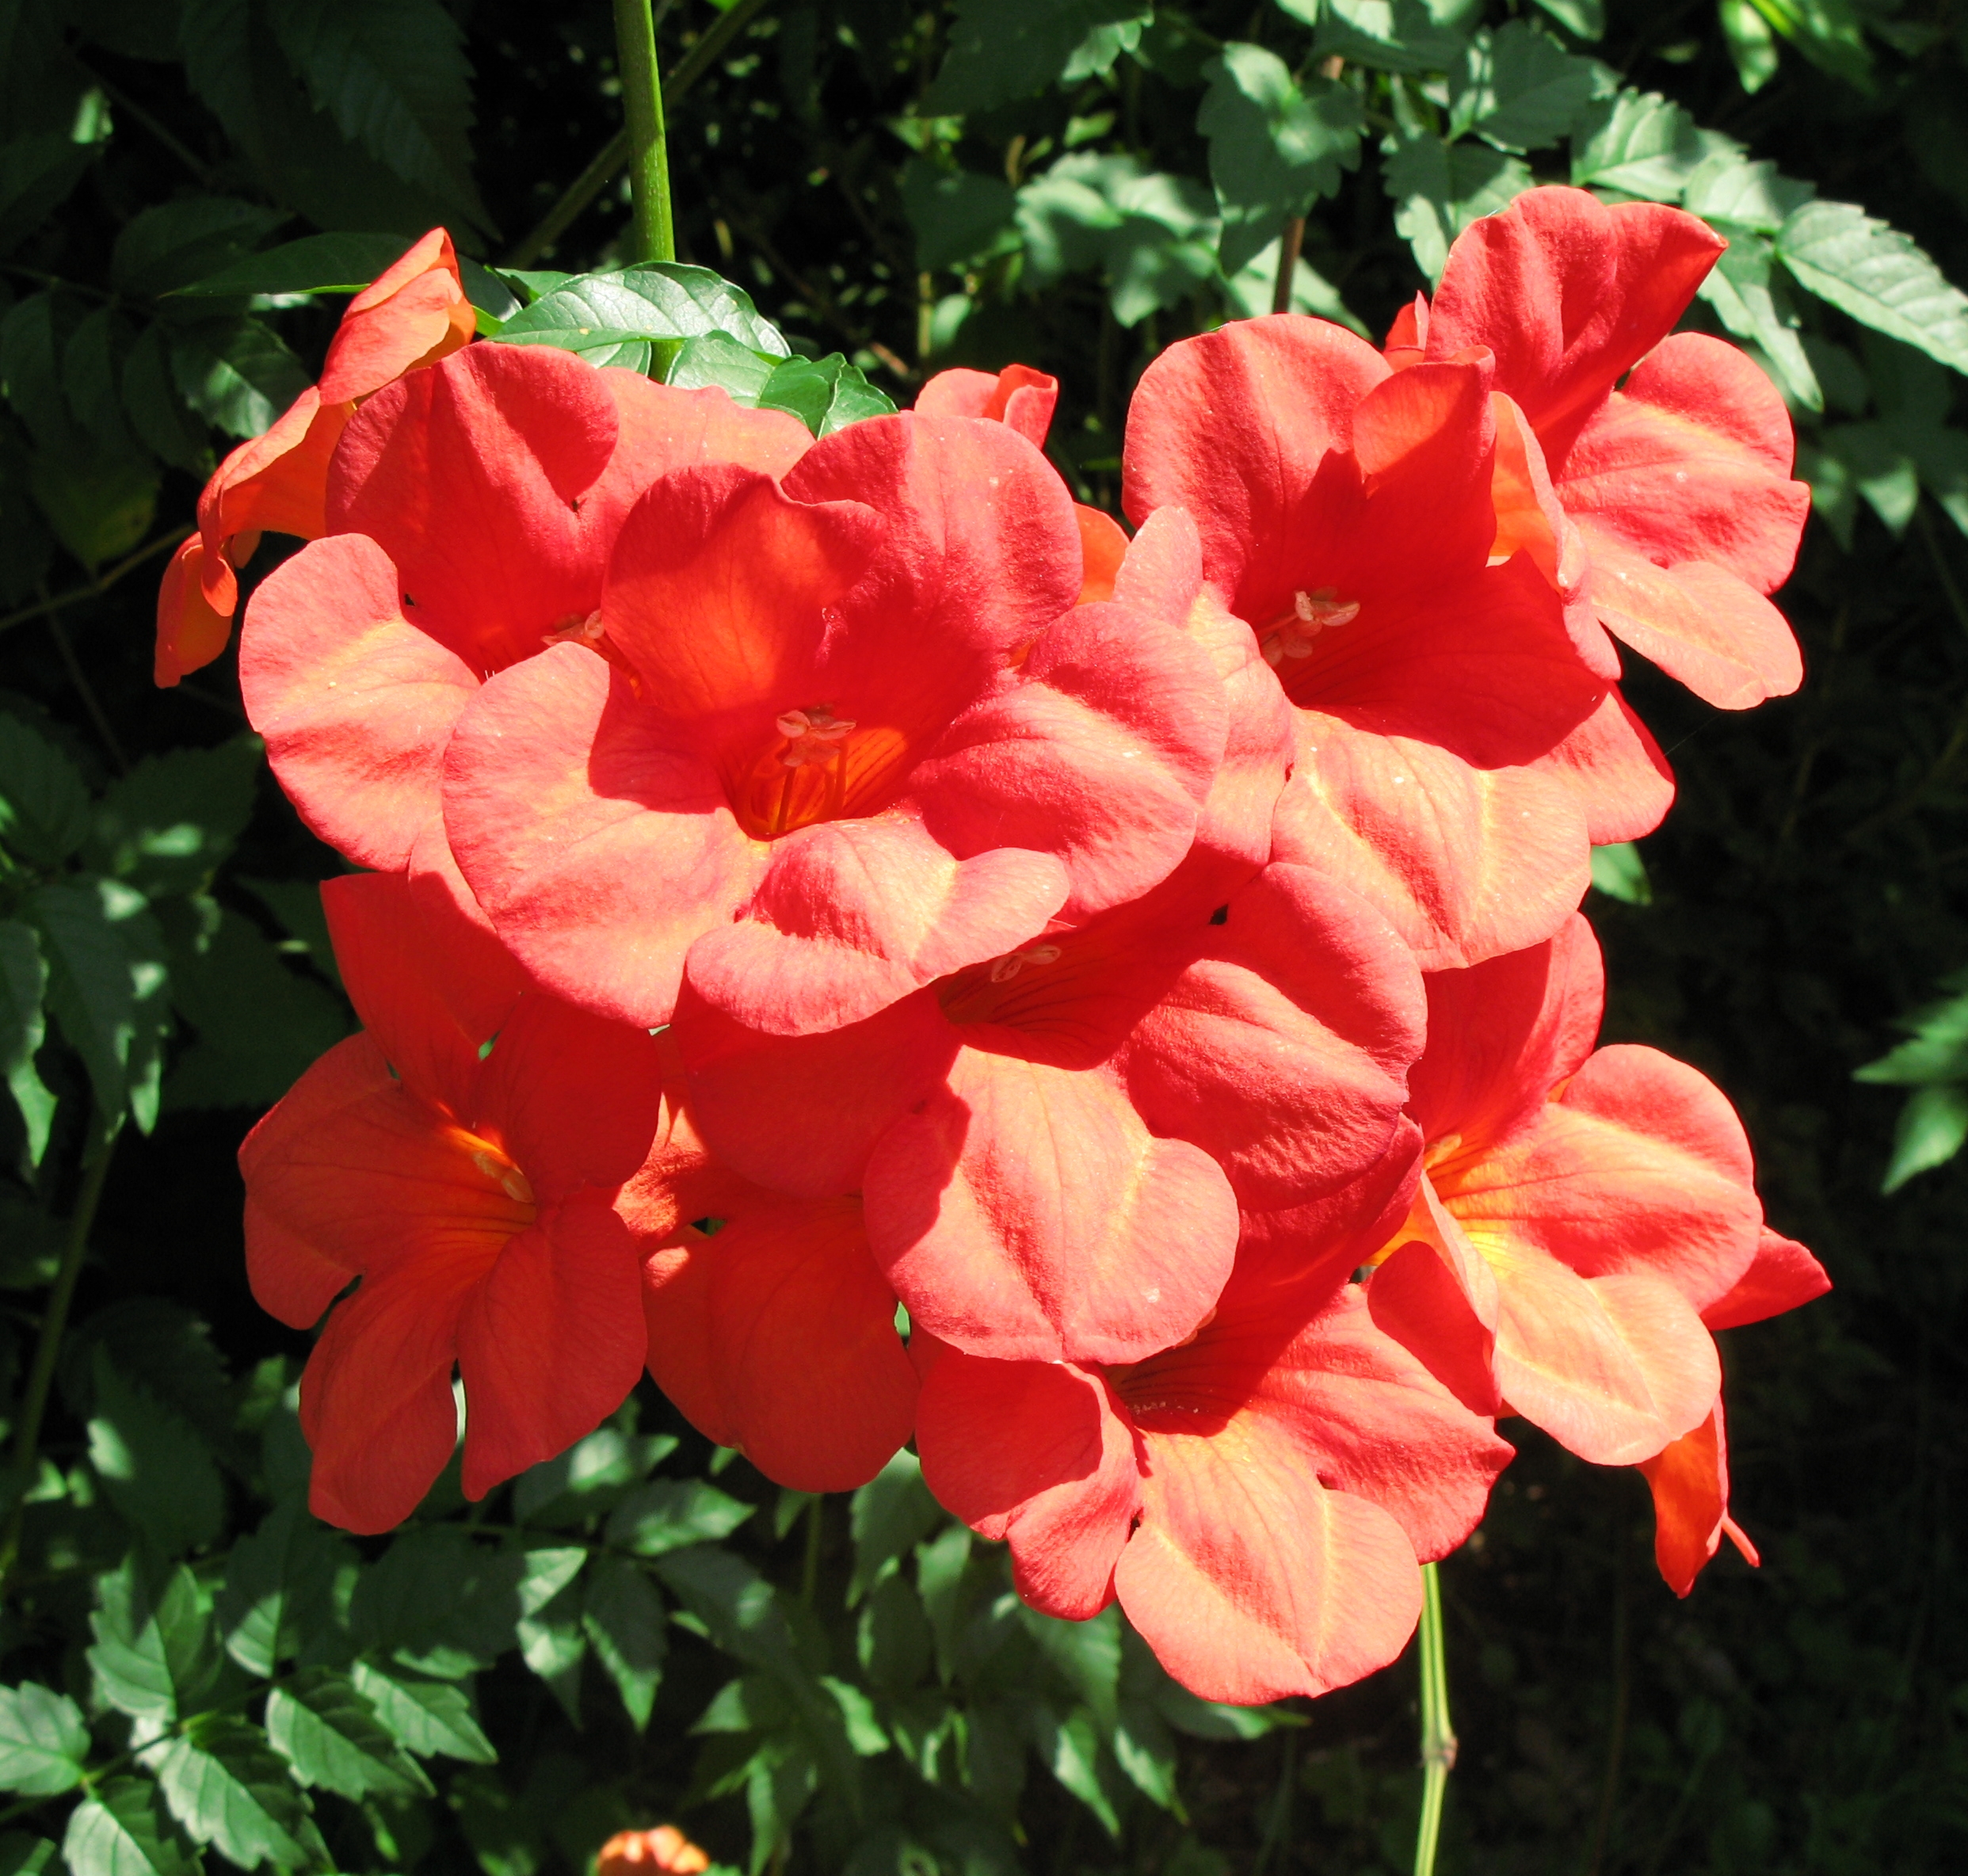
plant, vine, flower, petal, orange, high, red, botany, flora, cool image, hires, trumpet, creeper, hi, res, radicans, g7, seem, campsis, flowering plant, annual plant, land plant